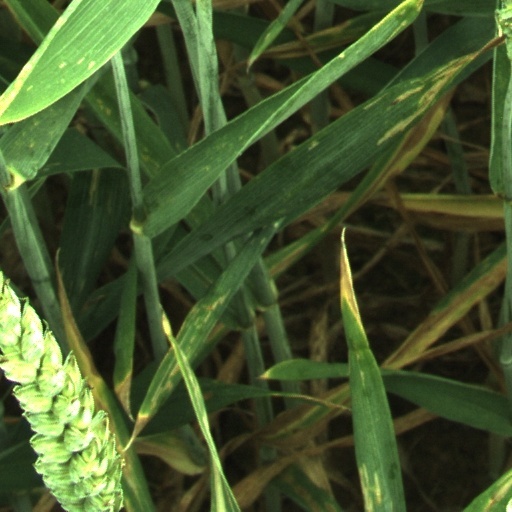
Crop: wheat